Capital of Japan

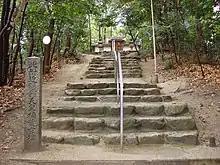
Traditional site of Kusuba-no-Miya Palace in Osaka Prefecture

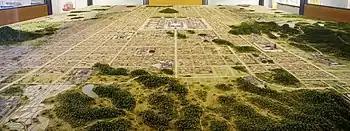
1/1000 scale model of Fujiwara-kyō, held by Kashihara-shi Fujiwara-kyō reference room

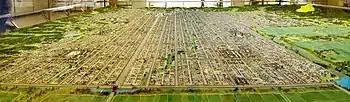
1/1000 scale model of Heijō-kyō, held by Nara City Hall

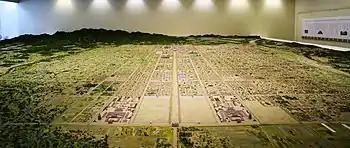
1/1000 scale model of Heian-kyō, held by Kyoto City Heiankyo Sosei-Kan Museum

Medieval Japan and Early modern period (see also: History of Japan)